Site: brandenburg
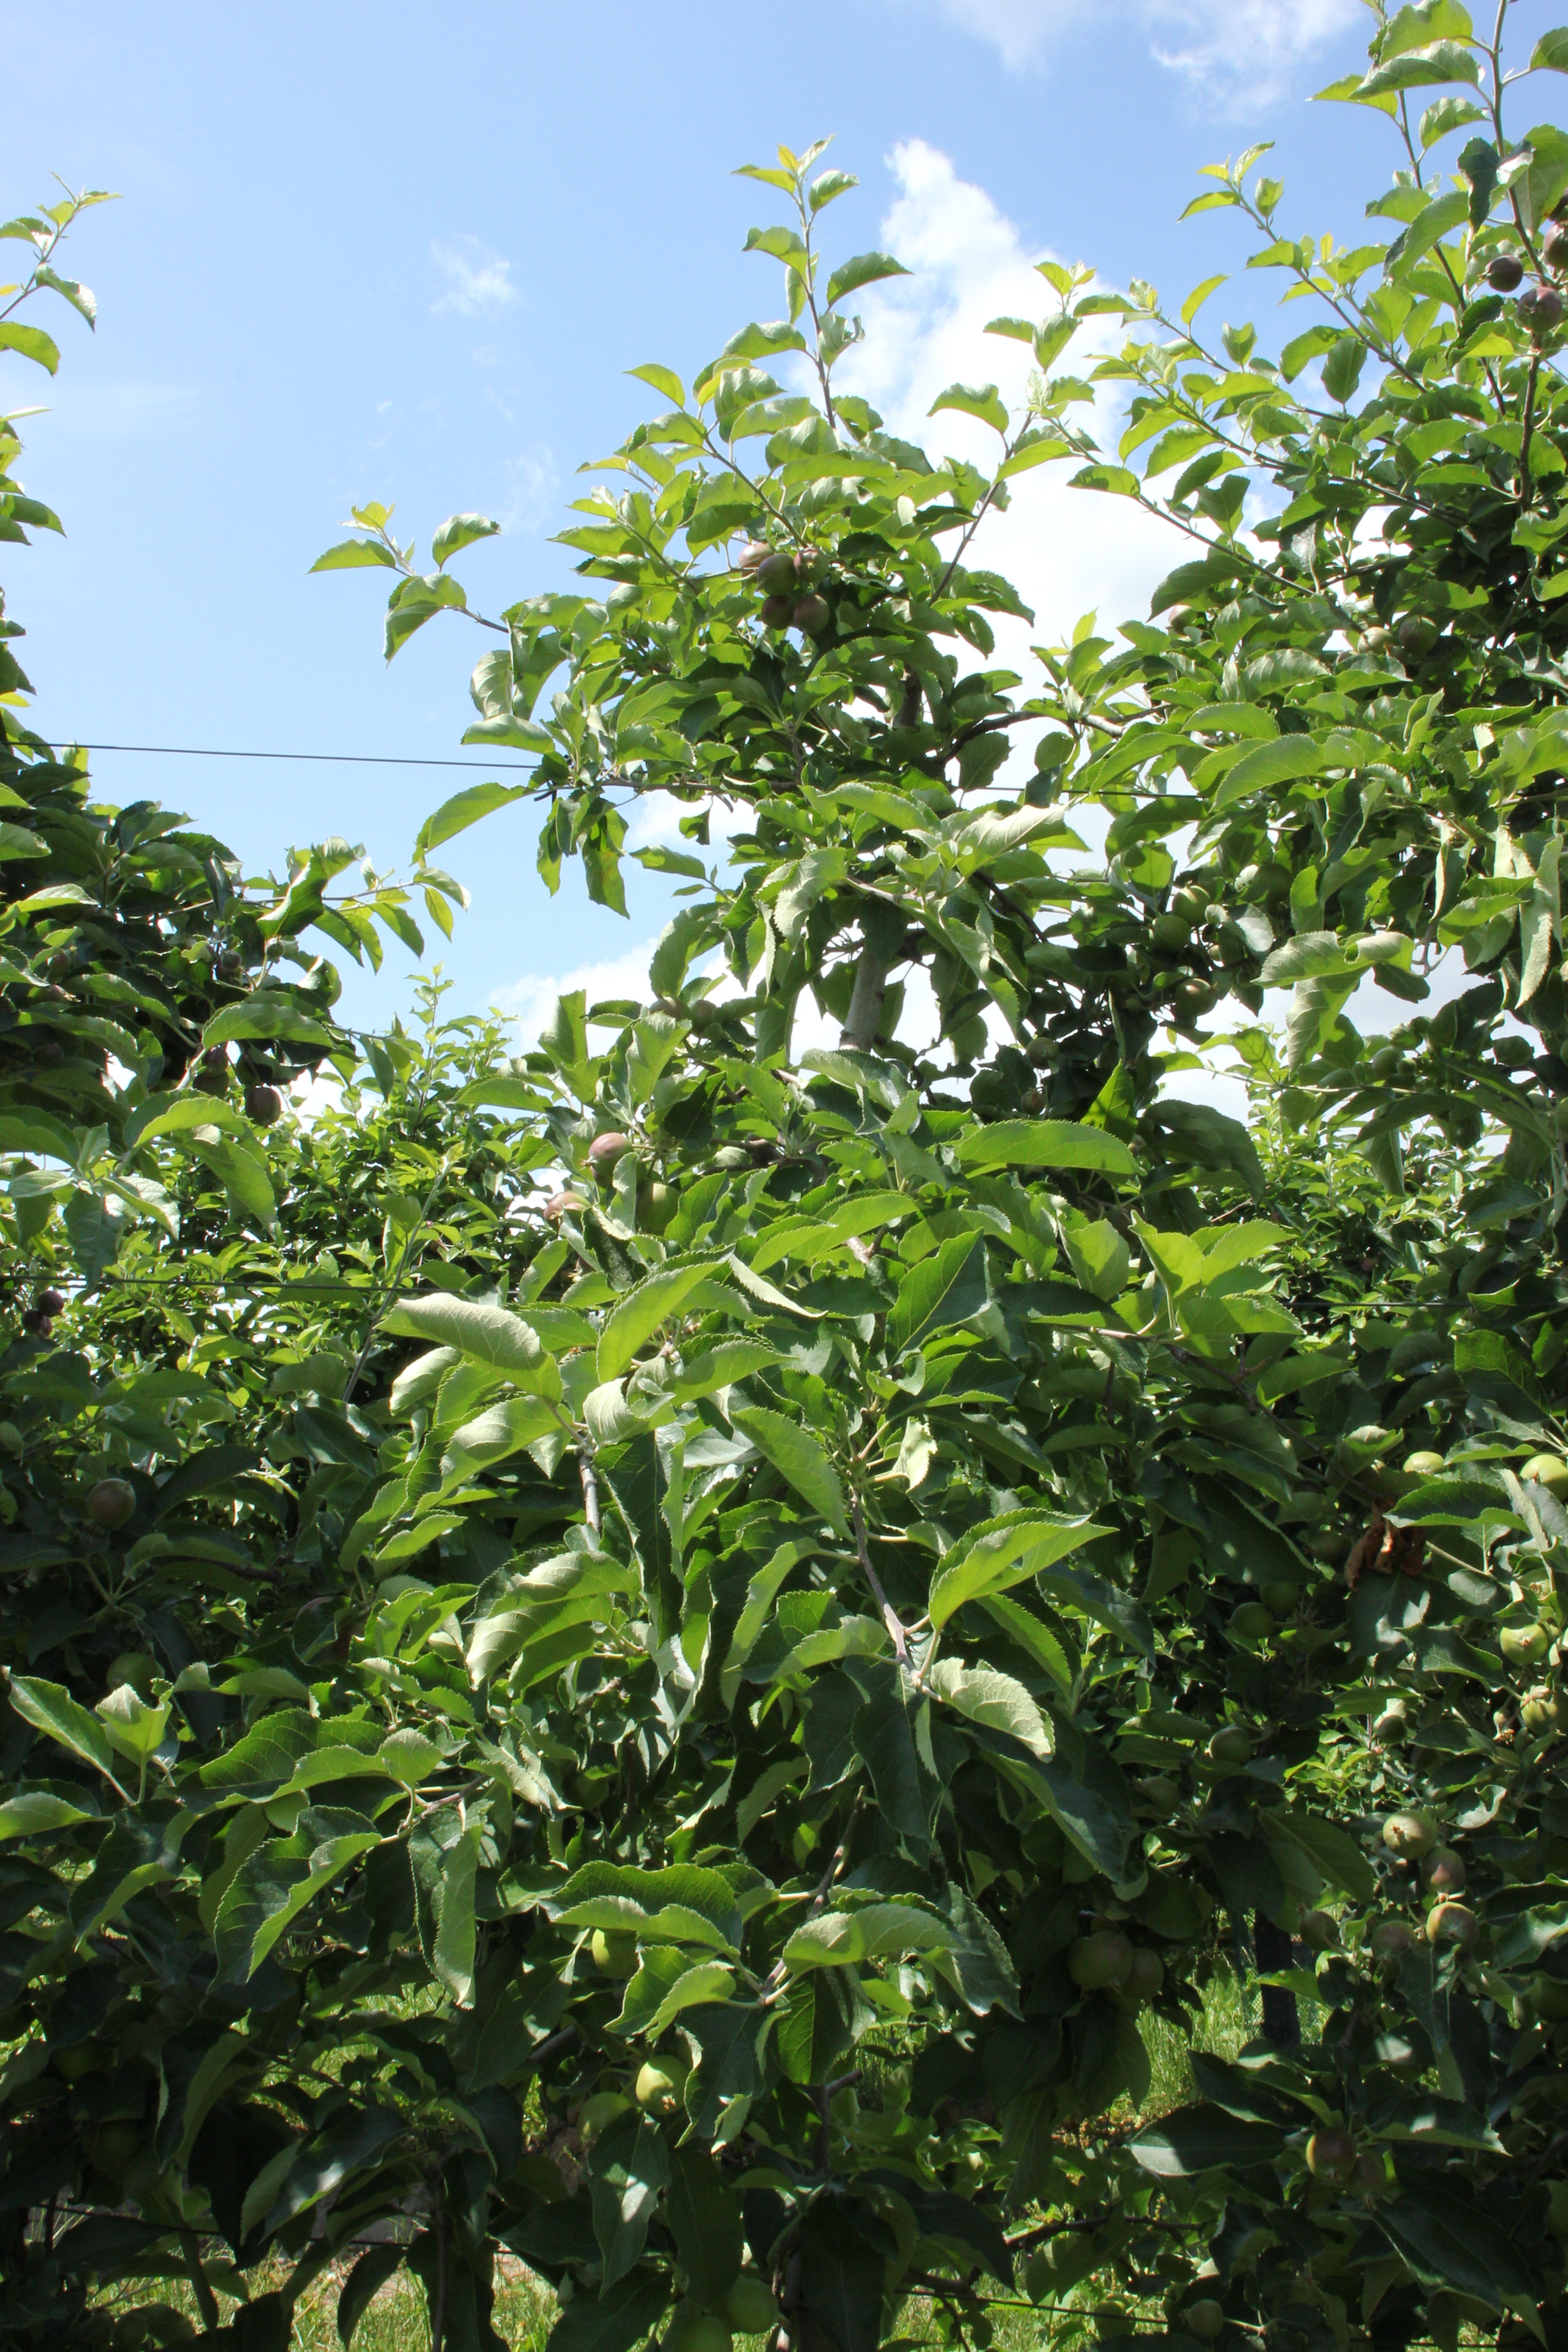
Growth stage (BBCH 73): Development of fruit